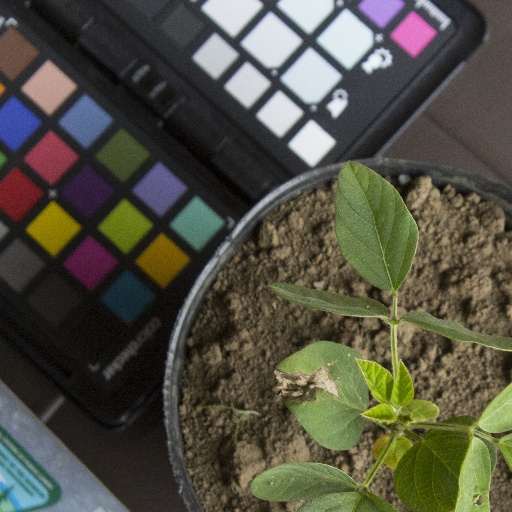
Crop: soybean